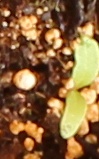
Label: Sugar beet